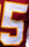
Number: 5